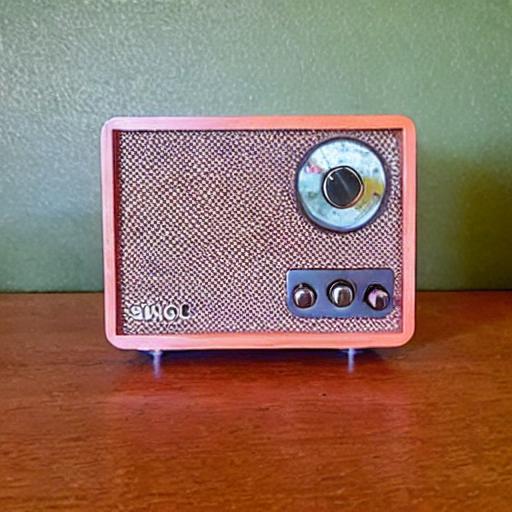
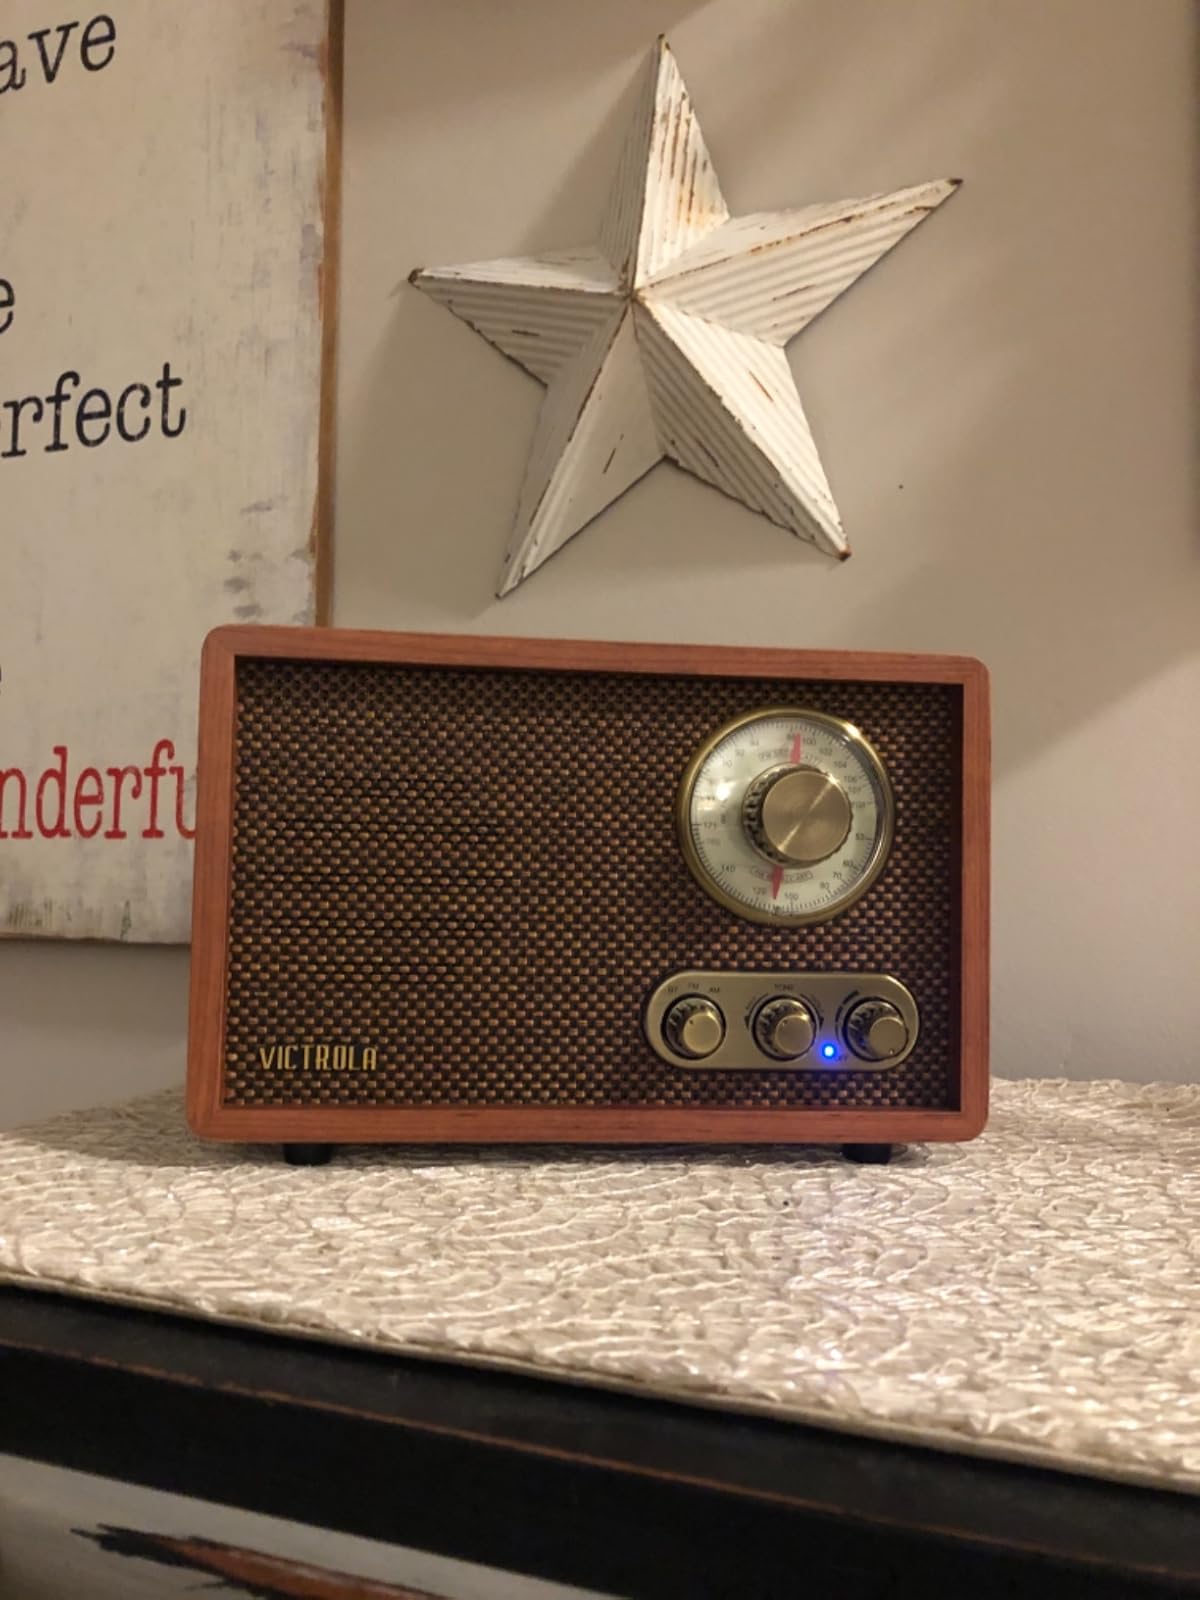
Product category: radio
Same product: no